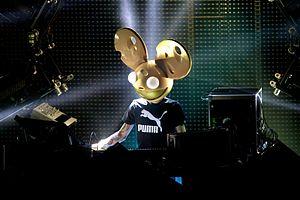
deadmau5, de son vrai nom Joel Thomas Zimmerman, né le 5 janvier 1981 à Niagara Falls, en Ontario, est un producteur et disc jockey canadien. Il est orienté vers les styles electro house, house progressive et techno minimale. Il s'est fait connaître grâce à des titres tels que Faxing Berlin, Not Exactly ou encore Ghosts 'n' Stuff.